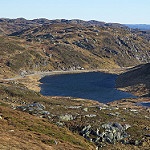
Label: mountain